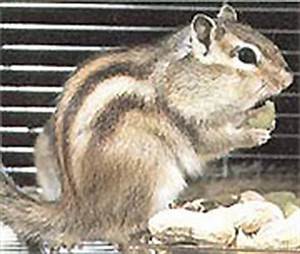
Label: scoiattolo